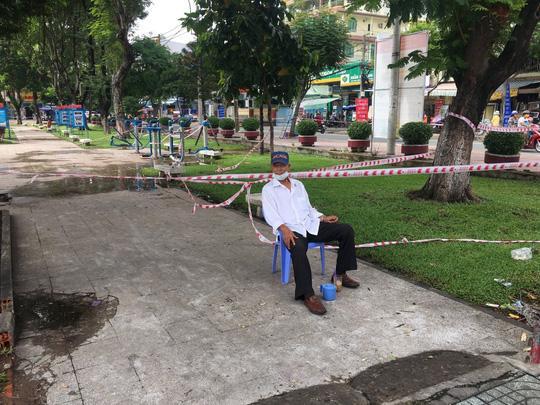
có một người đàn ông đang ngồi bên sợi dây